Veggies of Nottingham

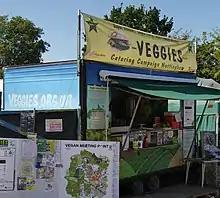
Veggies of Nottingham, Glastonbury Festival, 2019

Veggies of Nottingham, also known as Veggies Catering Campaign, is a company and a campaigning group based in Nottingham, England, promoting ethical alternatives to mainstream fast food. It does this by hosting events such as the annual East Midlands Vegan Festival, publishing books and leaflets, and maintaining an extensive website, including a Contacts Directory of groups with similar aims. As a non-profit worker co-operative it also provides affordable, wholesome, minimally-packaged vegan catering at a wide range of events and protests using fair trade, organic and/or locally sourced ingredients.